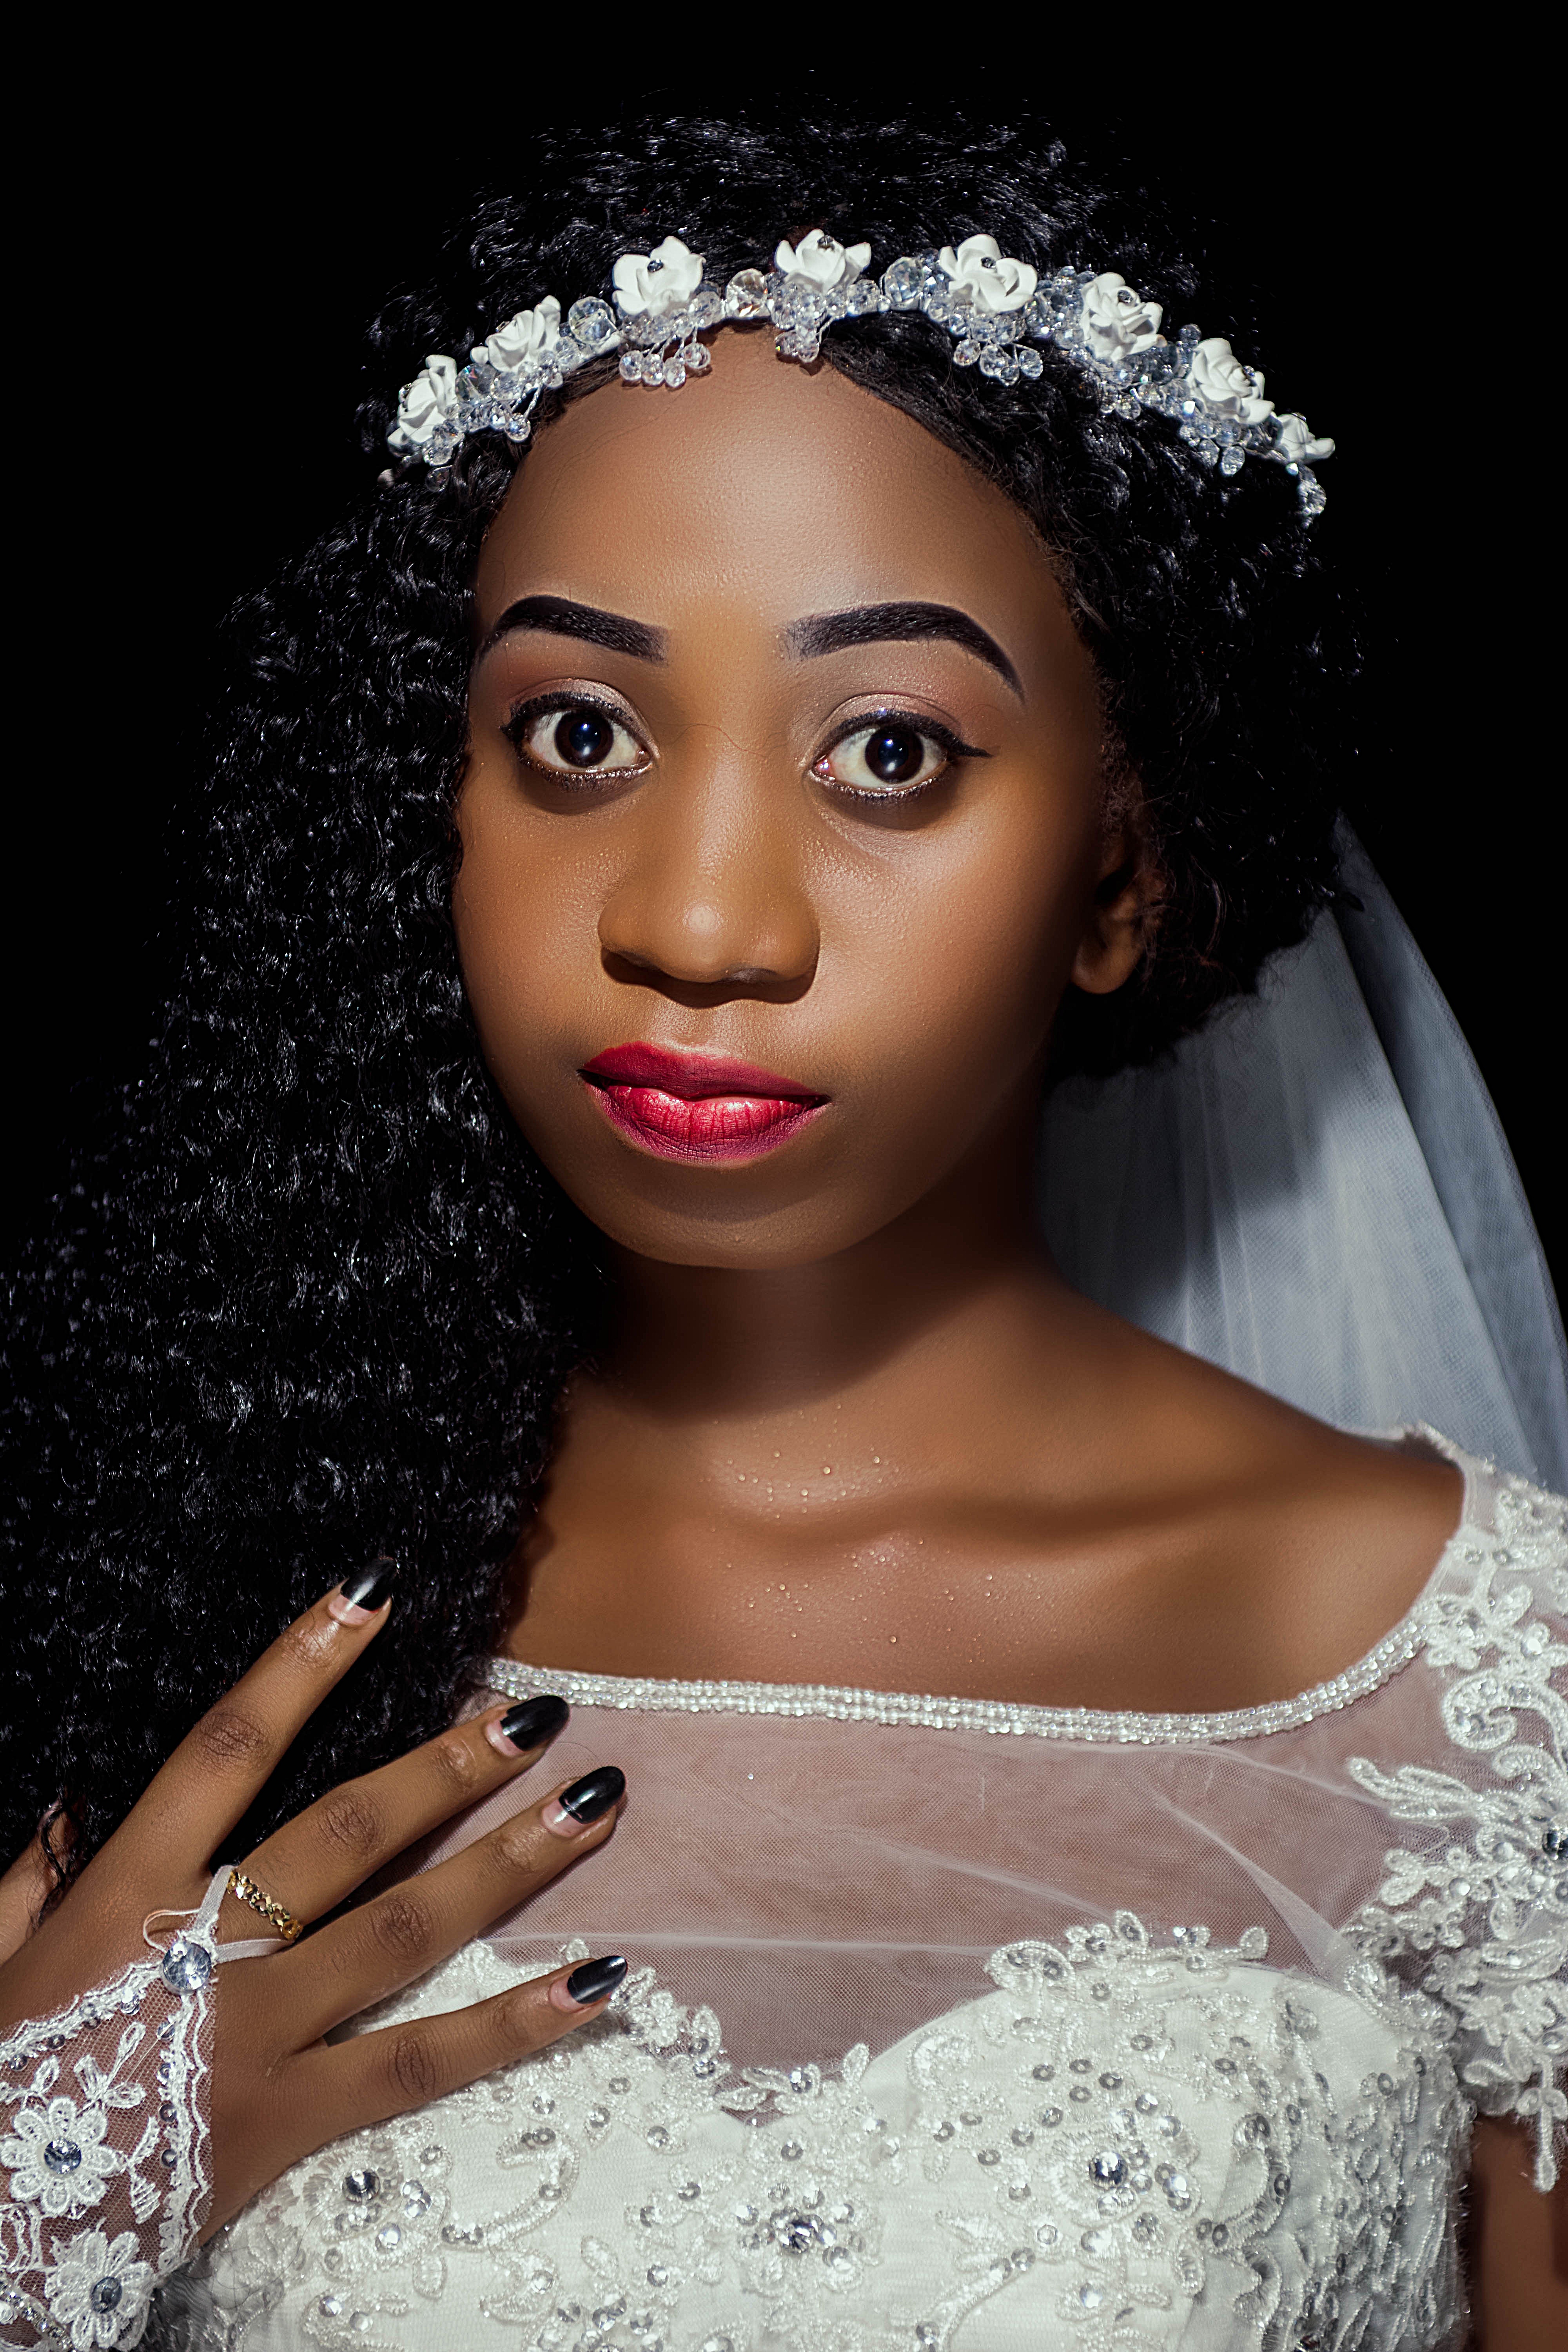
girl, woman, hair, female, celebration, portrait, model, romance, fashion, clothing, lady, wedding, wedding dress, bride, toy, hairstyle, engagement, black hair, dress, eye, beauty, style, event, gown, glamour, veil, bridal, marry, photo shoot, newlywed